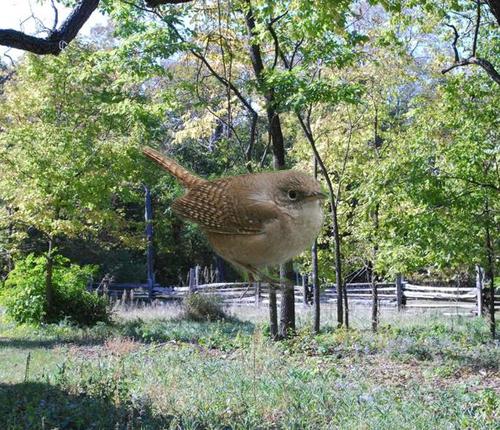
Bird species: House_Wren
Bird type: landbird
Background: land